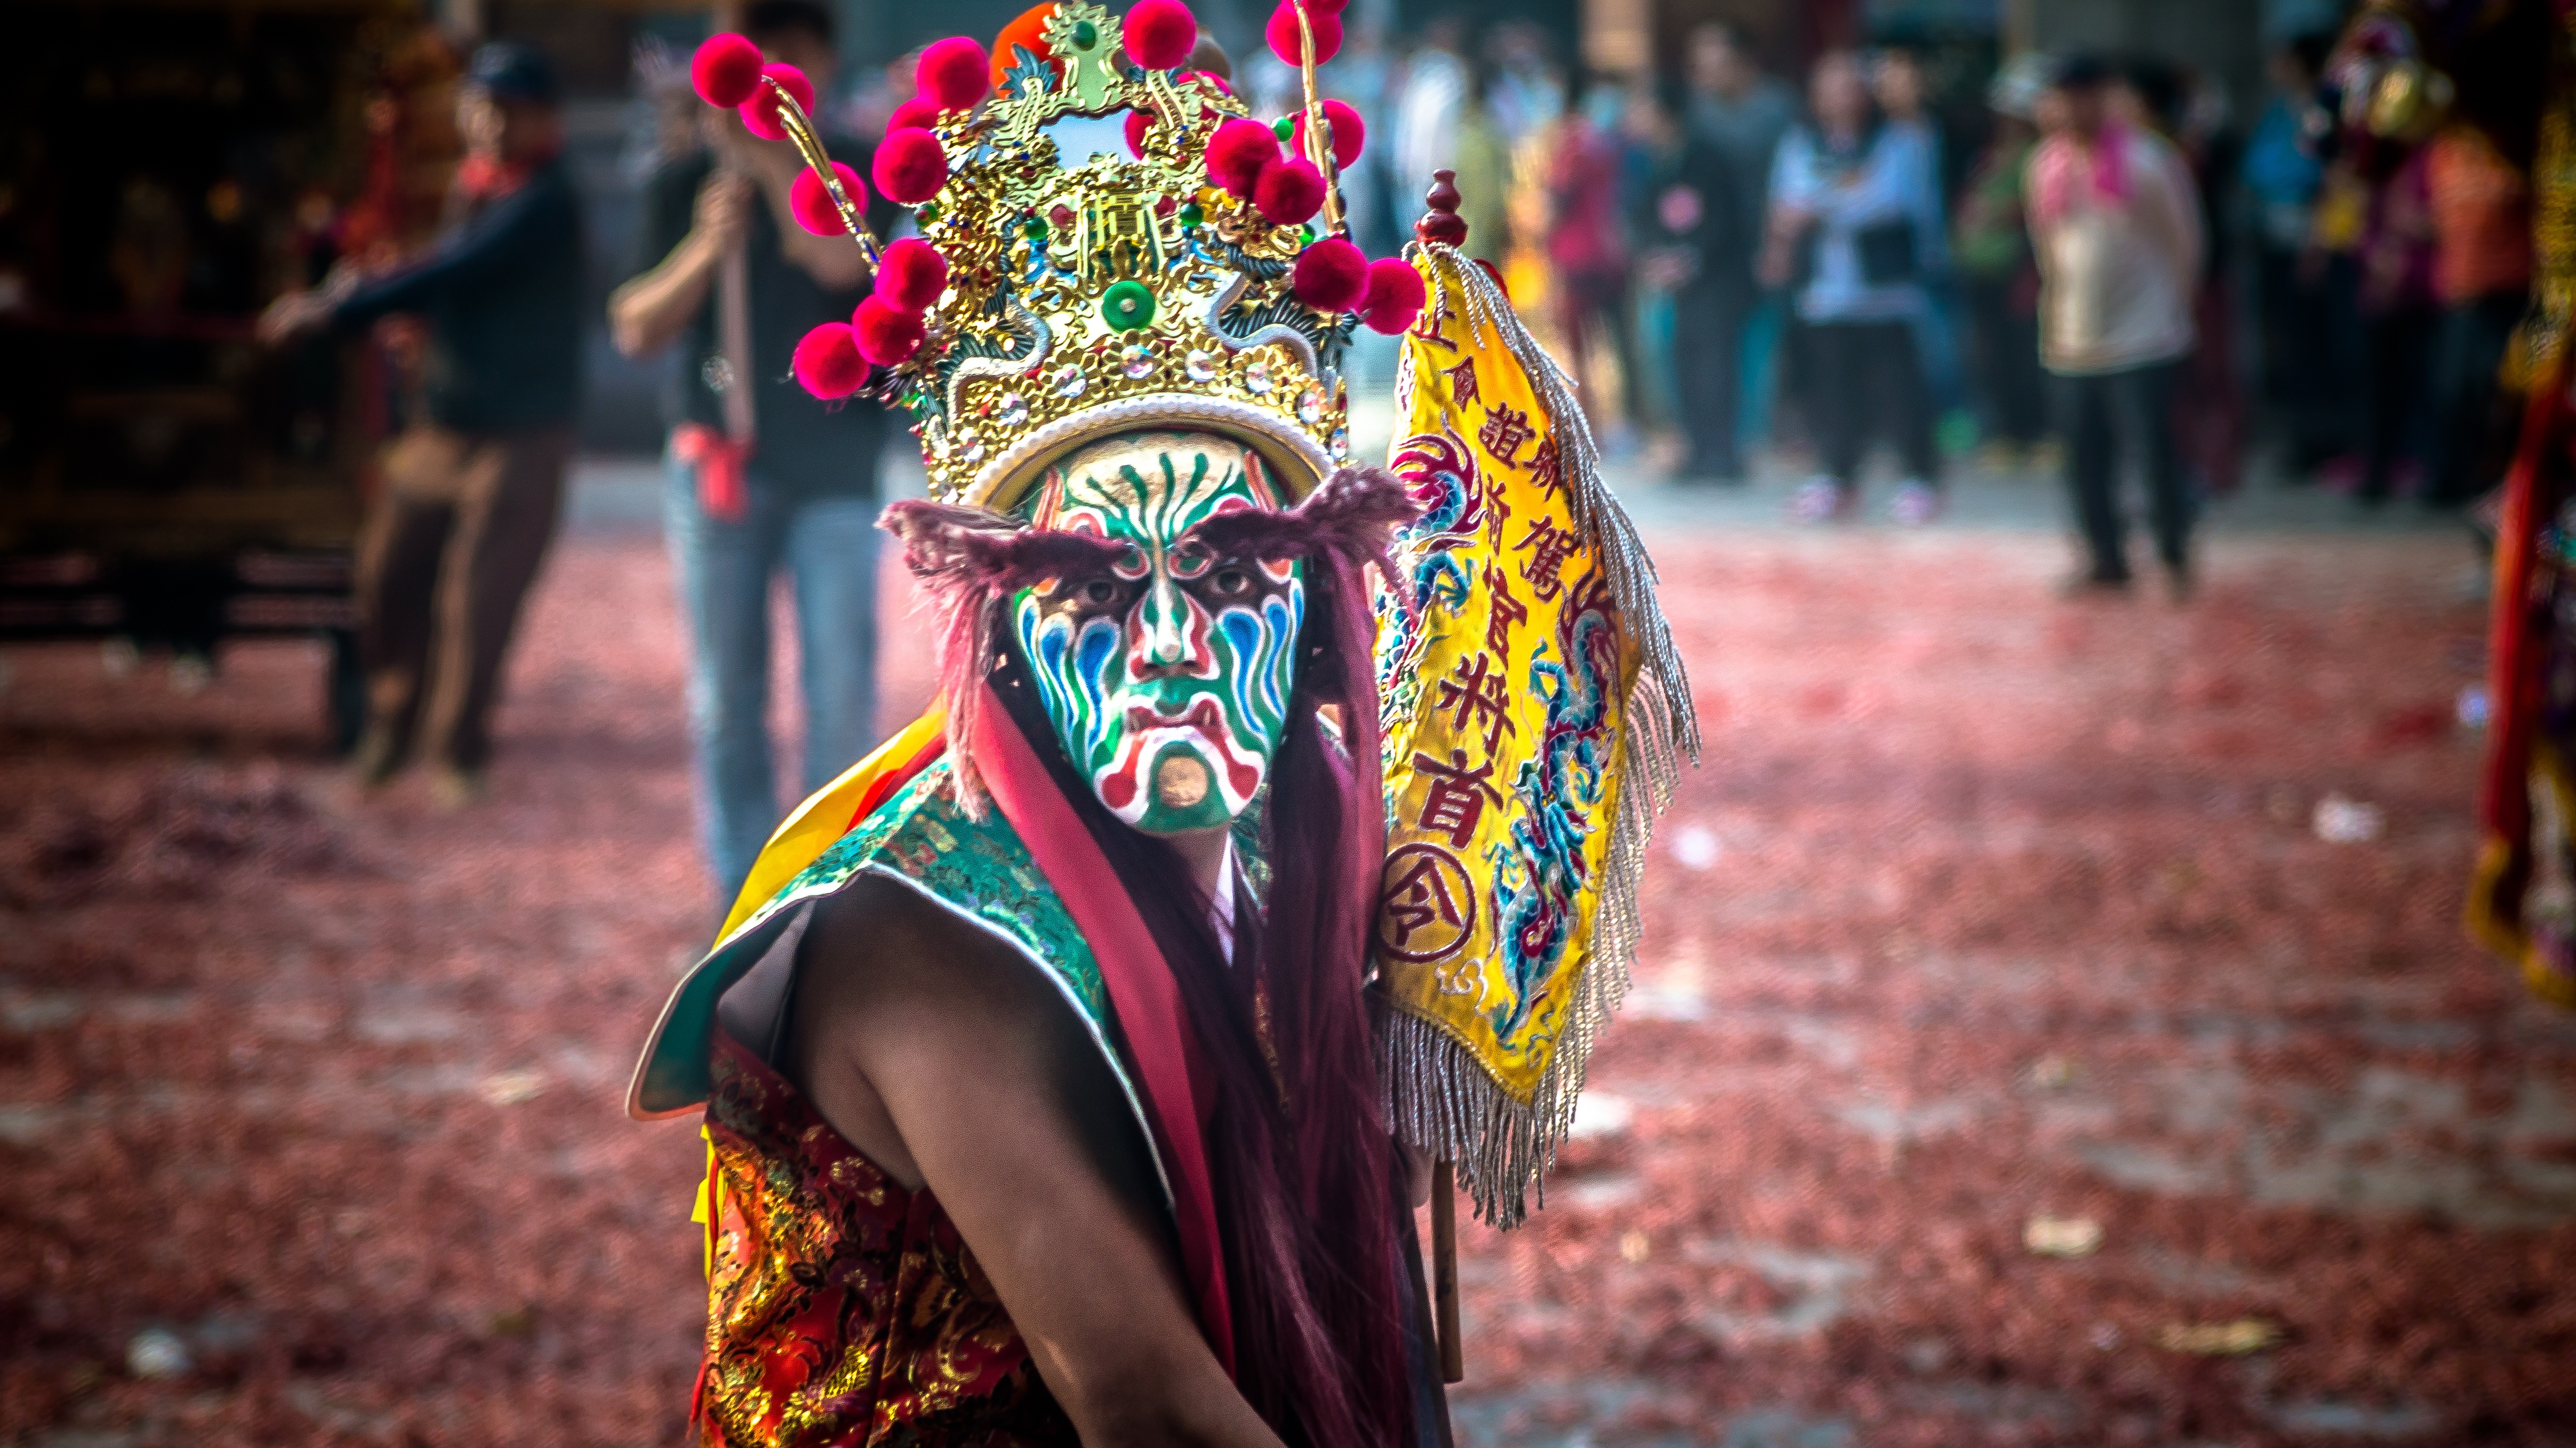
people, carnival, color, tribe, festival, temple, taiwan, tradition, costume, fair, god, clairvoyance, taoism, eight whole new ball game